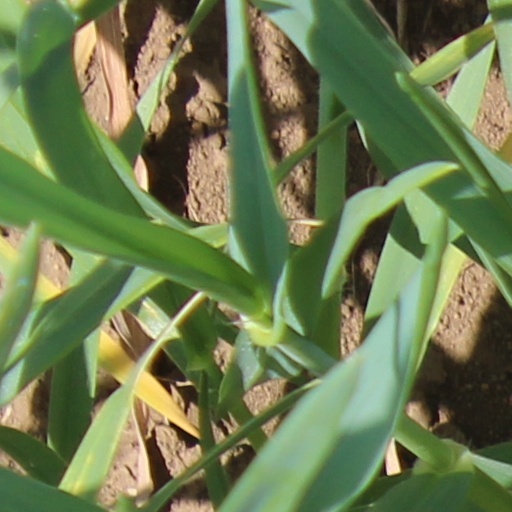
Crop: wheat